Ossett

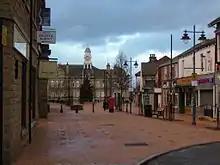
Ossett town centre, showing the town hall building

Ossett cum Gawthorpe was a township in the ancient parish of Dewsbury; it became a civil parish in 1866, and was incorporated as the Municipal Borough of Ossett in 1890. Under the Local Government Act 1972, it became an unparished area in the City of Wakefield. In an earlier draft of the Act, Ossett was to be part of the Kirklees district on the grounds that the area was originally part of the parish of Dewsbury; after an appeal by the Ossett Labour Party, it was decided Ossett would be part of the Wakefield district.